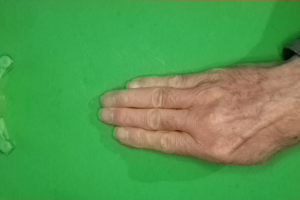
Label: paper